Lovech

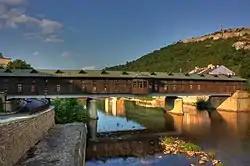
The Covered Bridge connecting the two parts of town.

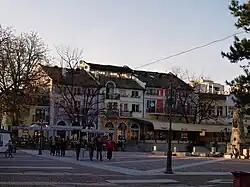
Buildings along the Osam

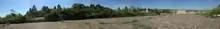
Semi-Panoramic photo of the Russo-Turkish War monument in Lovech before its restoration in 2017.

Lovech Heights in Graham Land, Antarctica is named after the city, and Melta Point on Livingston Island in the South Shetland Islands, Antarctica is named after the ancient Melta.